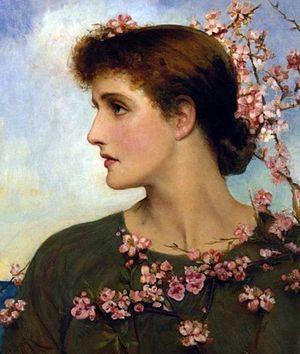
Louise Jane Jopling le 16 novembre 1843 à Manchester, et morte le 19 novembre 1933, est une peintre anglaise de l'époque victorienne, et une des plus importantes femmes artistes de sa génération.